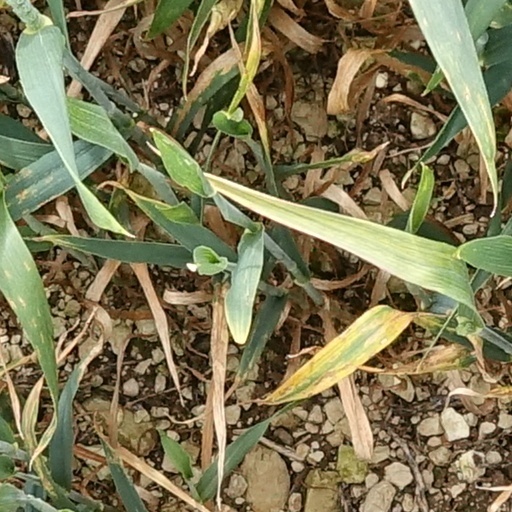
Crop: wheat